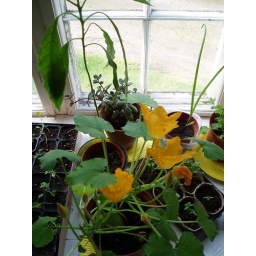
in the kitchen window